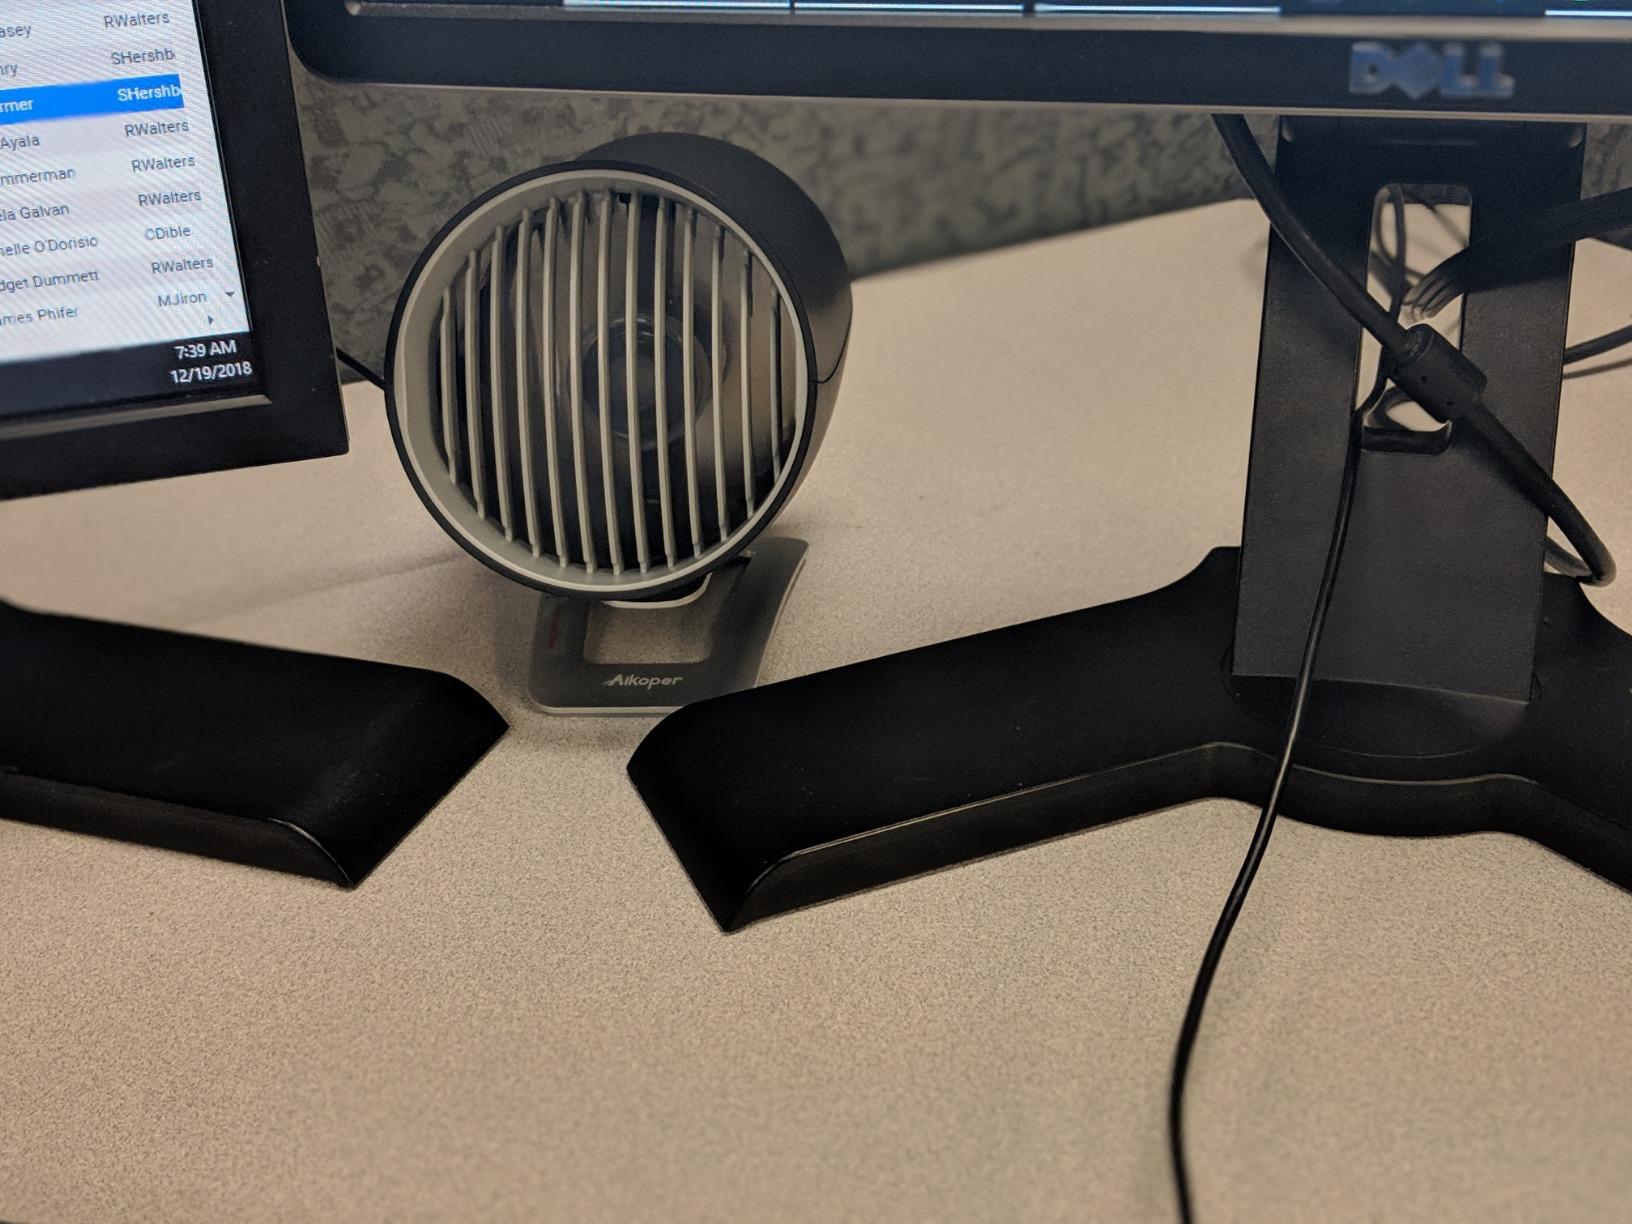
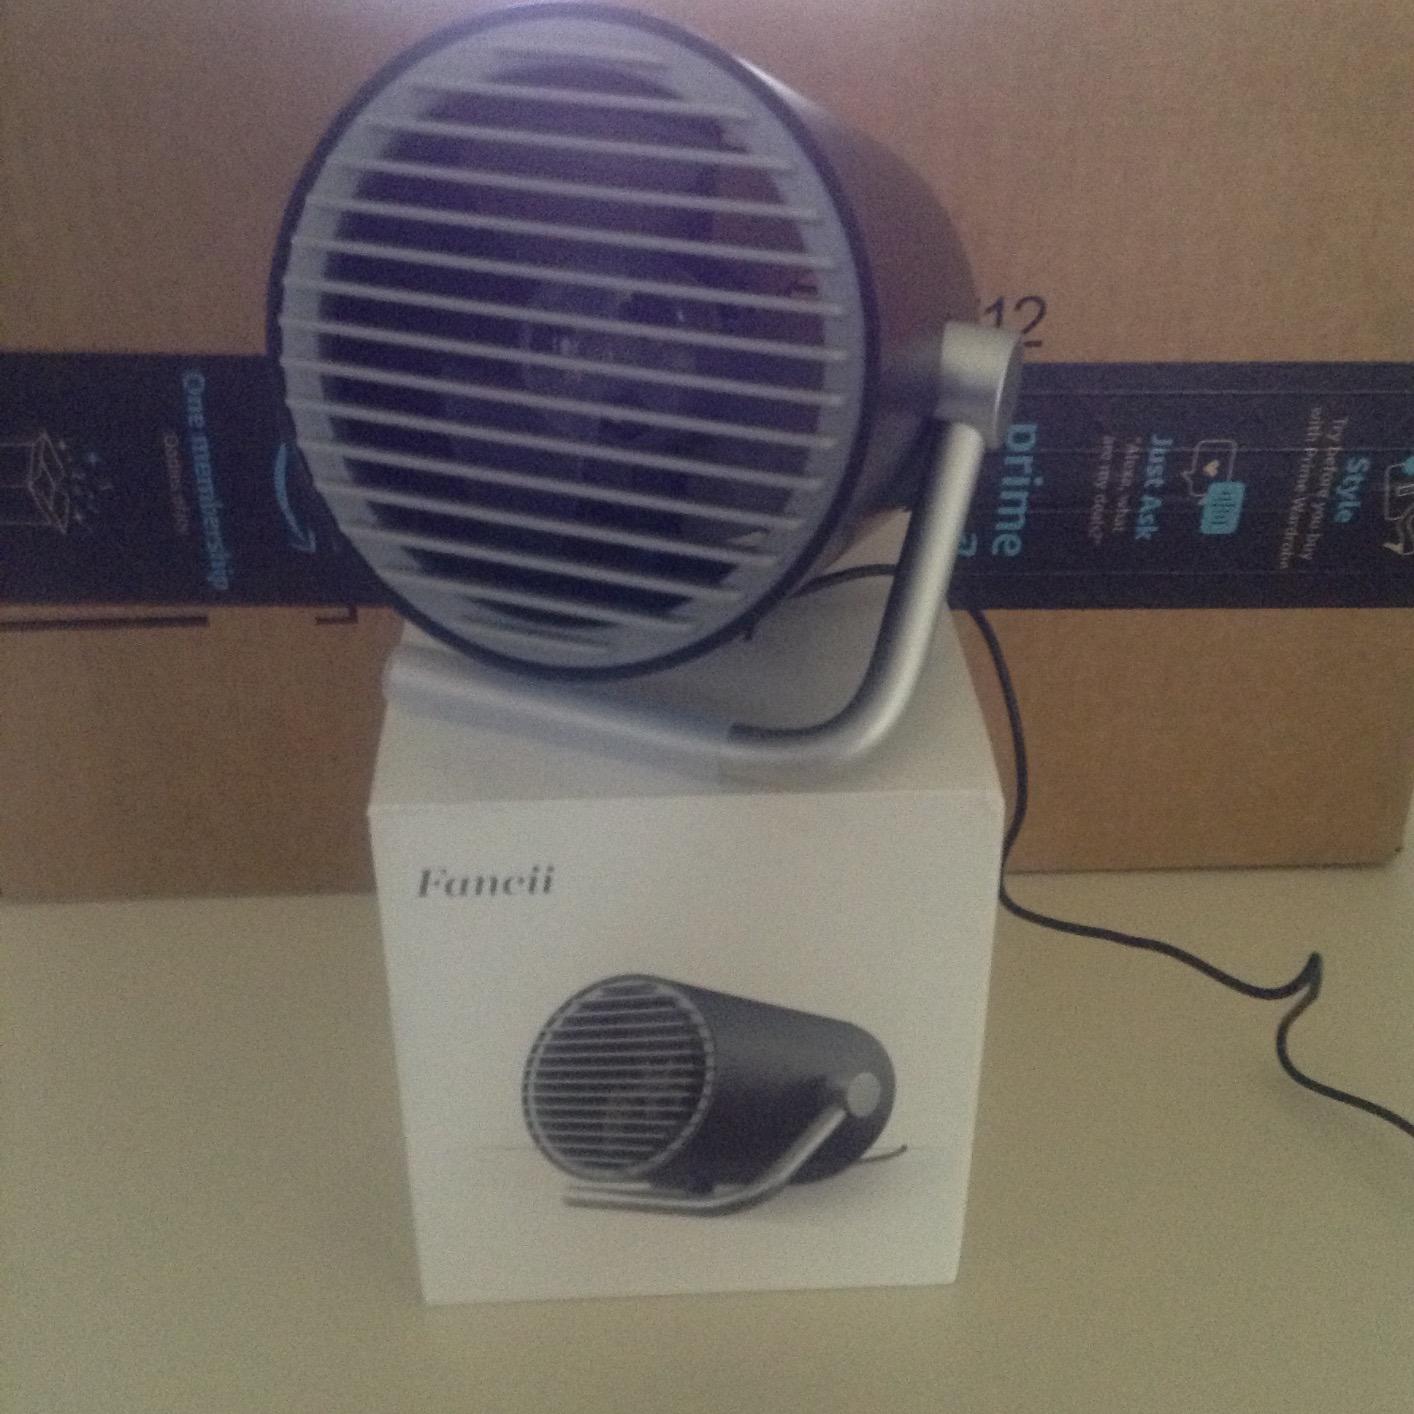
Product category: fan
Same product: no